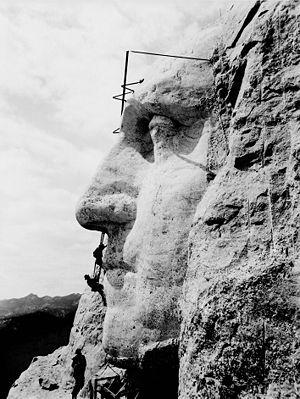
Le mont Rushmore est l'objet d'un mémorial national américain sur le territoire de la ville de Keystone, près de Rapid City, dans l'État du Dakota du Sud. Consistant en une sculpture monumentale de granite localisée à l’intérieur du mémorial présidentiel des États-Unis, il retrace cent cinquante ans de l'histoire du pays.
Les America the Beautiful Quarters sont une série de pièces d'un quart de dollar américain émise par l'United States Mint de 2010 à 2021 avec une possibilité d'extension jusqu'en 2033 pour faire connaître les différents parcs naturels des États-Unis. Ces pièces sont émises au rythme de cinq par an, par ordre de création des parcs retenus. La série actuelle comporte 56 pièces, une par État ou territoire et une pour le District de Columbia.